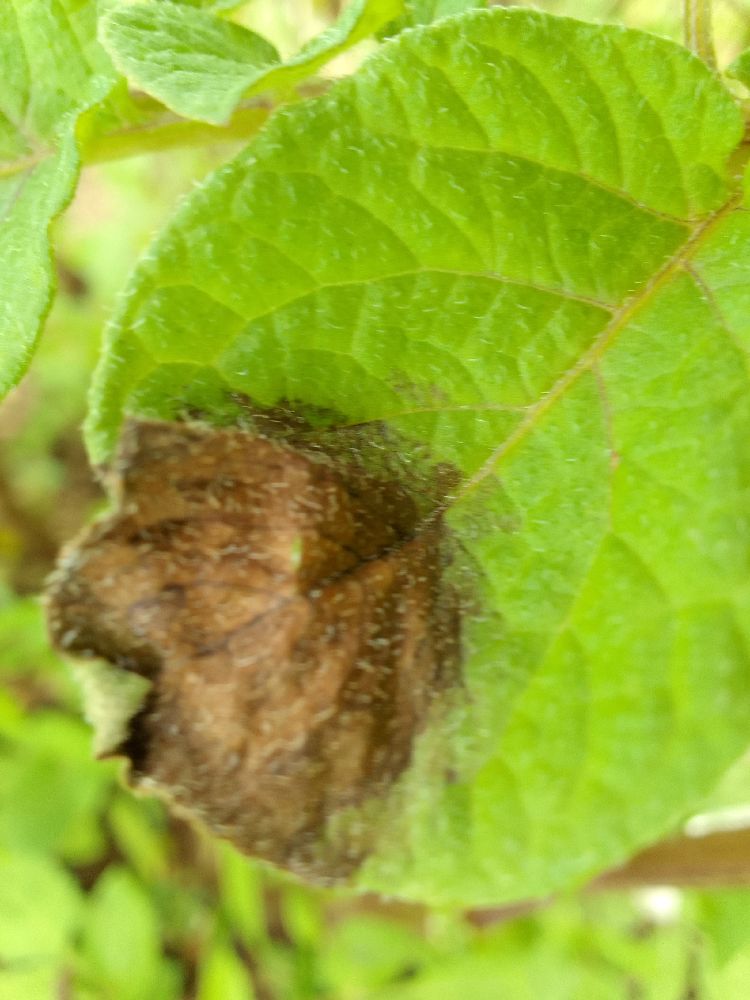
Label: Late blight